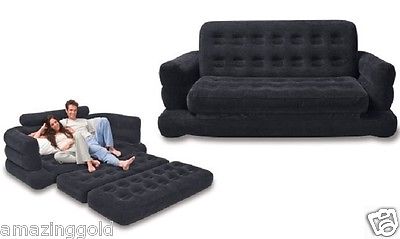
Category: sofa